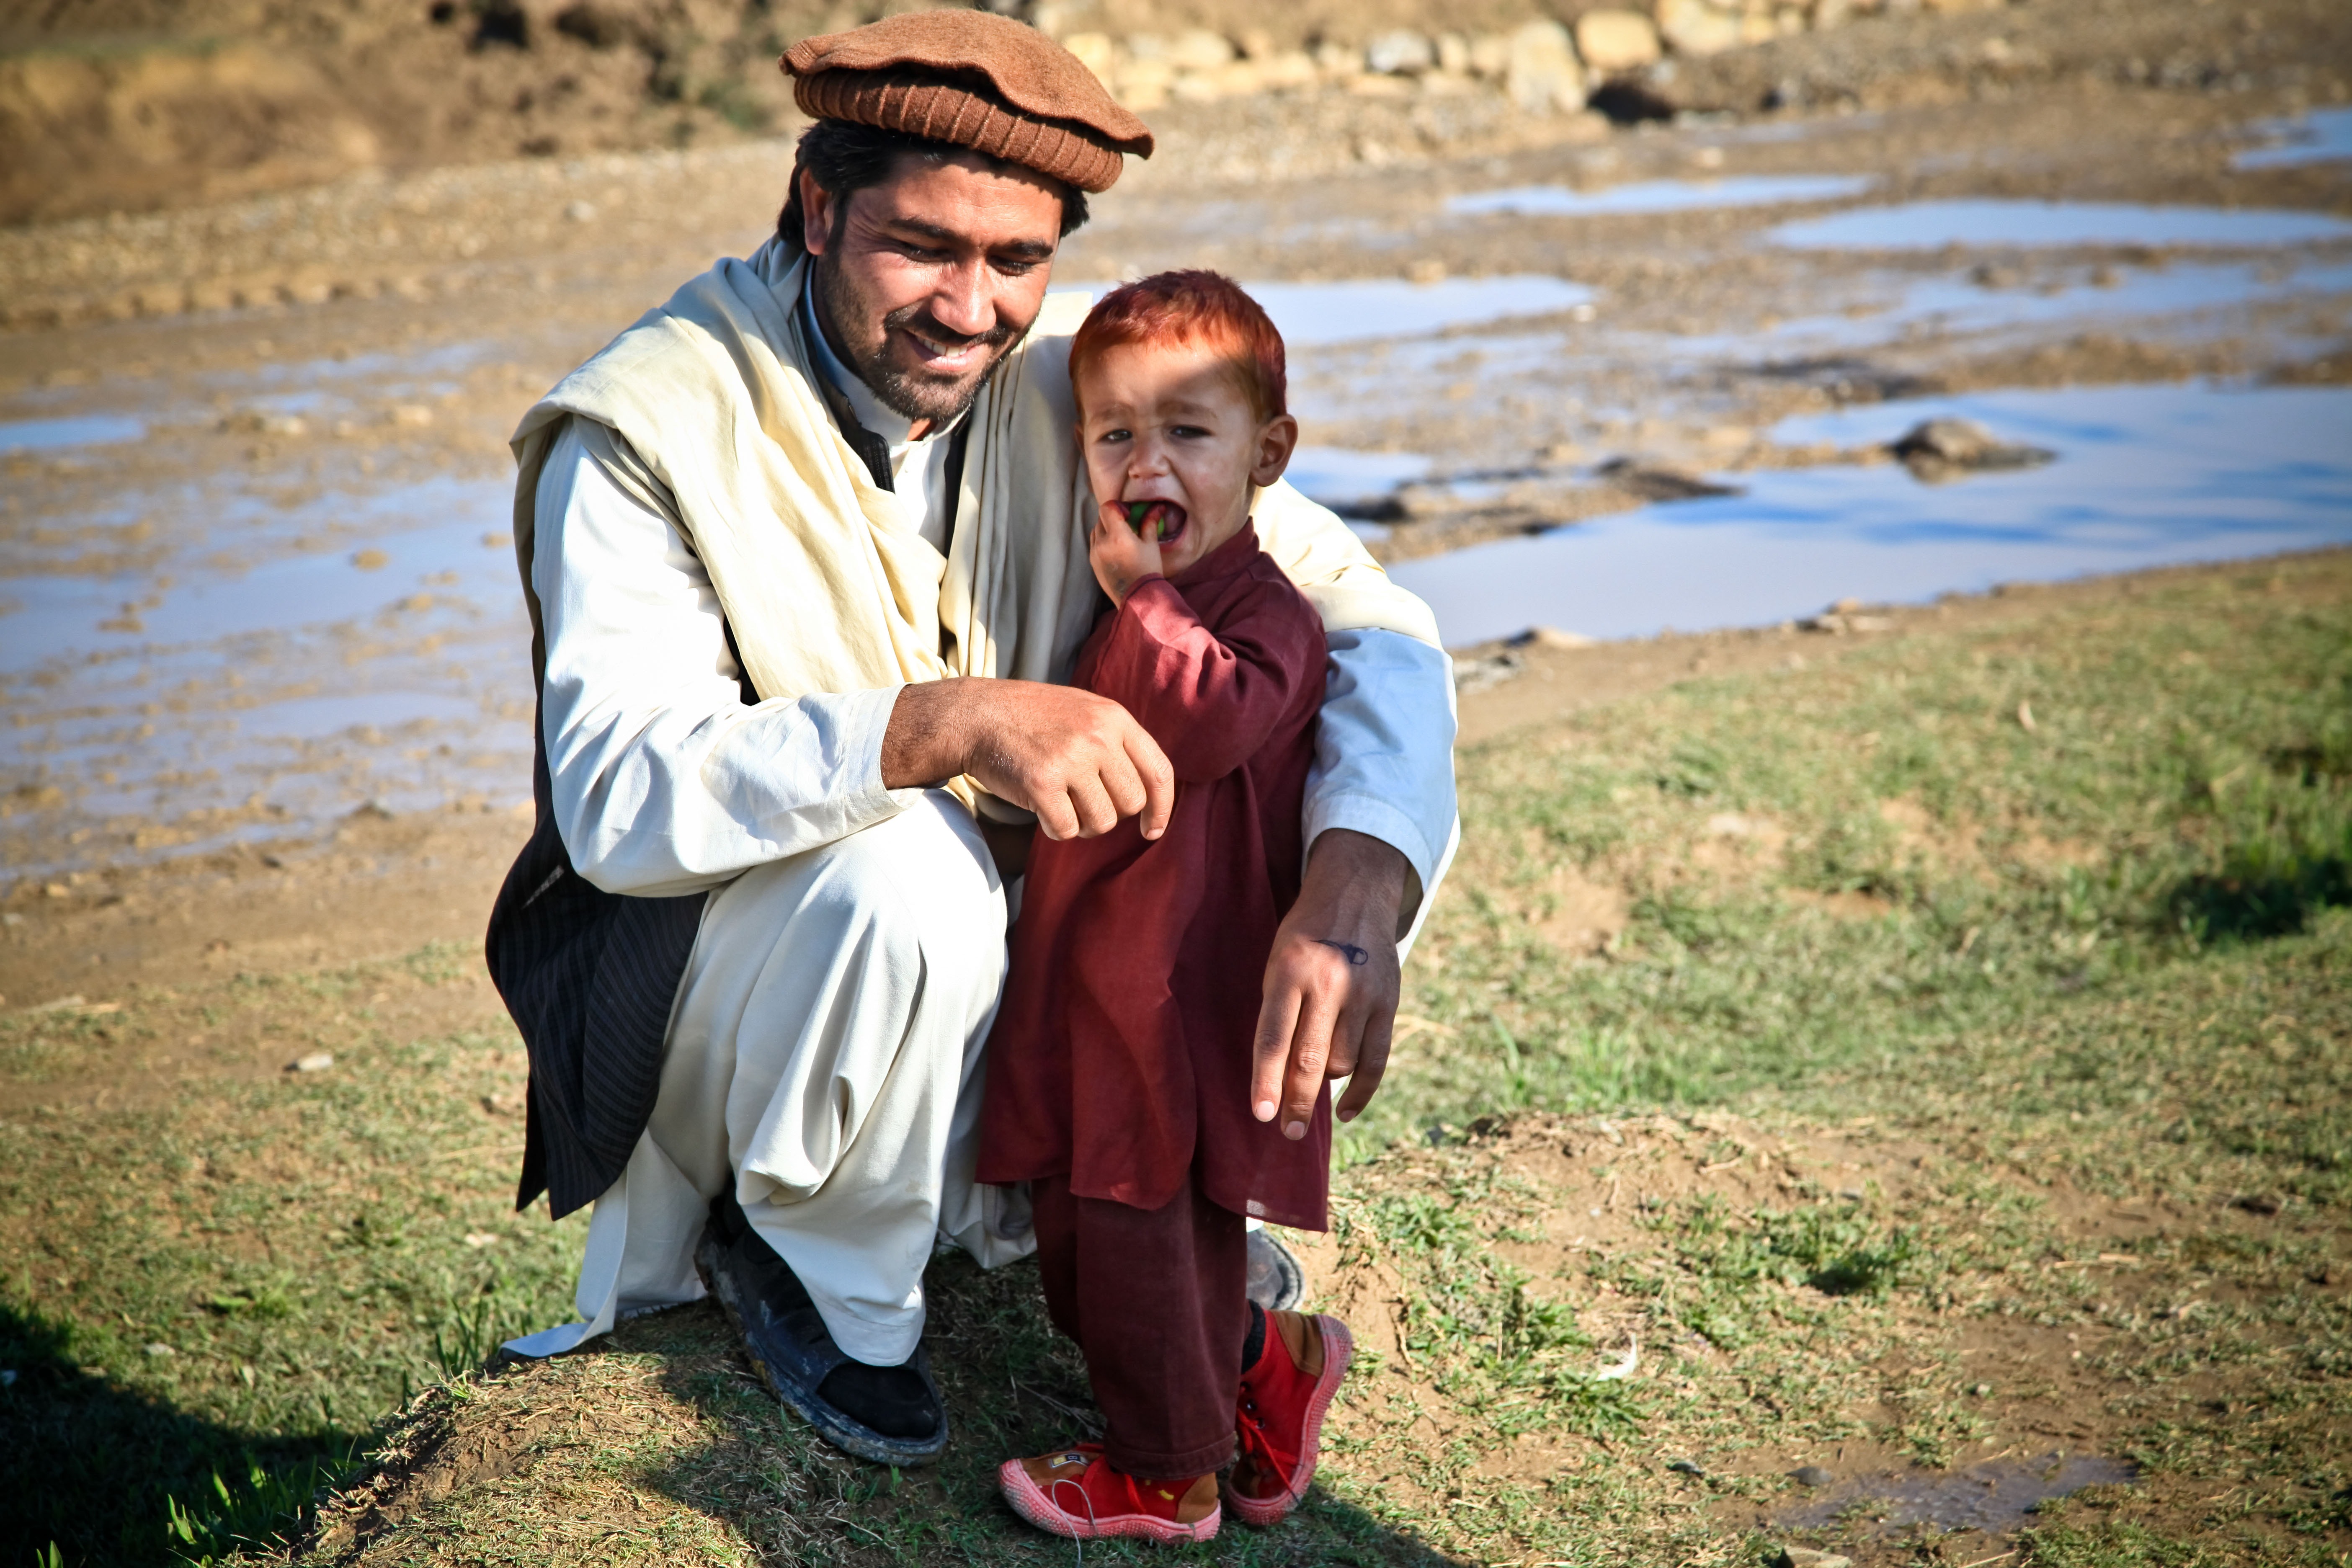
man, person, people, mud, father, child, ceremony, happy, photograph, afghanistan